Phillips Exeter Academy Library

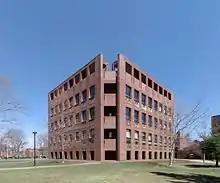
Exeter Library exterior

The project to build a new and larger library began in 1950 and progressed slowly for several years. By the mid-1960s, O'Connor & Kilham, the architectural firm that had designed libraries for Barnard, Amherst and West Point, had been chosen to design the new library and had drafted plans with traditional architecture. Richard Day arrived as the new principal of the academy at that point, however, and found their design to be unsatisfactory. He dismissed them, declaring his intention to hire "the very best contemporary architect in the world to design our library".